Art of the Crusades

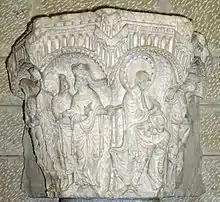
Capital from the Church of the Annunciation in Nazareth - (?) one of those buried in 1187

An example of the mixture of styles is the Church of the Holy Sepulchre in Jerusalem, the renovation and rebuilding of which was completed in 1149; however only fragments of the large programme of mosaics now survive. This was until the loss of Jerusalem in 1187 the institution with the main Crusader scriptorium, from which six manuscripts survive, made in a mixture of royal and church commissions. Most of the significant surviving illuminated manuscripts were produced in the 13th century, about half in the last forty years of the Latin kingdom; to what extent this is an accident of survival is unclear. Some icons in wall painting and mosaic survive from the Church of the Nativity in Bethlehem. The Hospitaller church at Abu Ghosh, apparently then regarded as the biblical Emmaus, was abandoned in 1187 but has good remains of frescos. Some wall paintings and mosaic sections survive from the Church of the Nativity in Bethlehem, and there are frescoes at Lagoudhera on Cyprus.